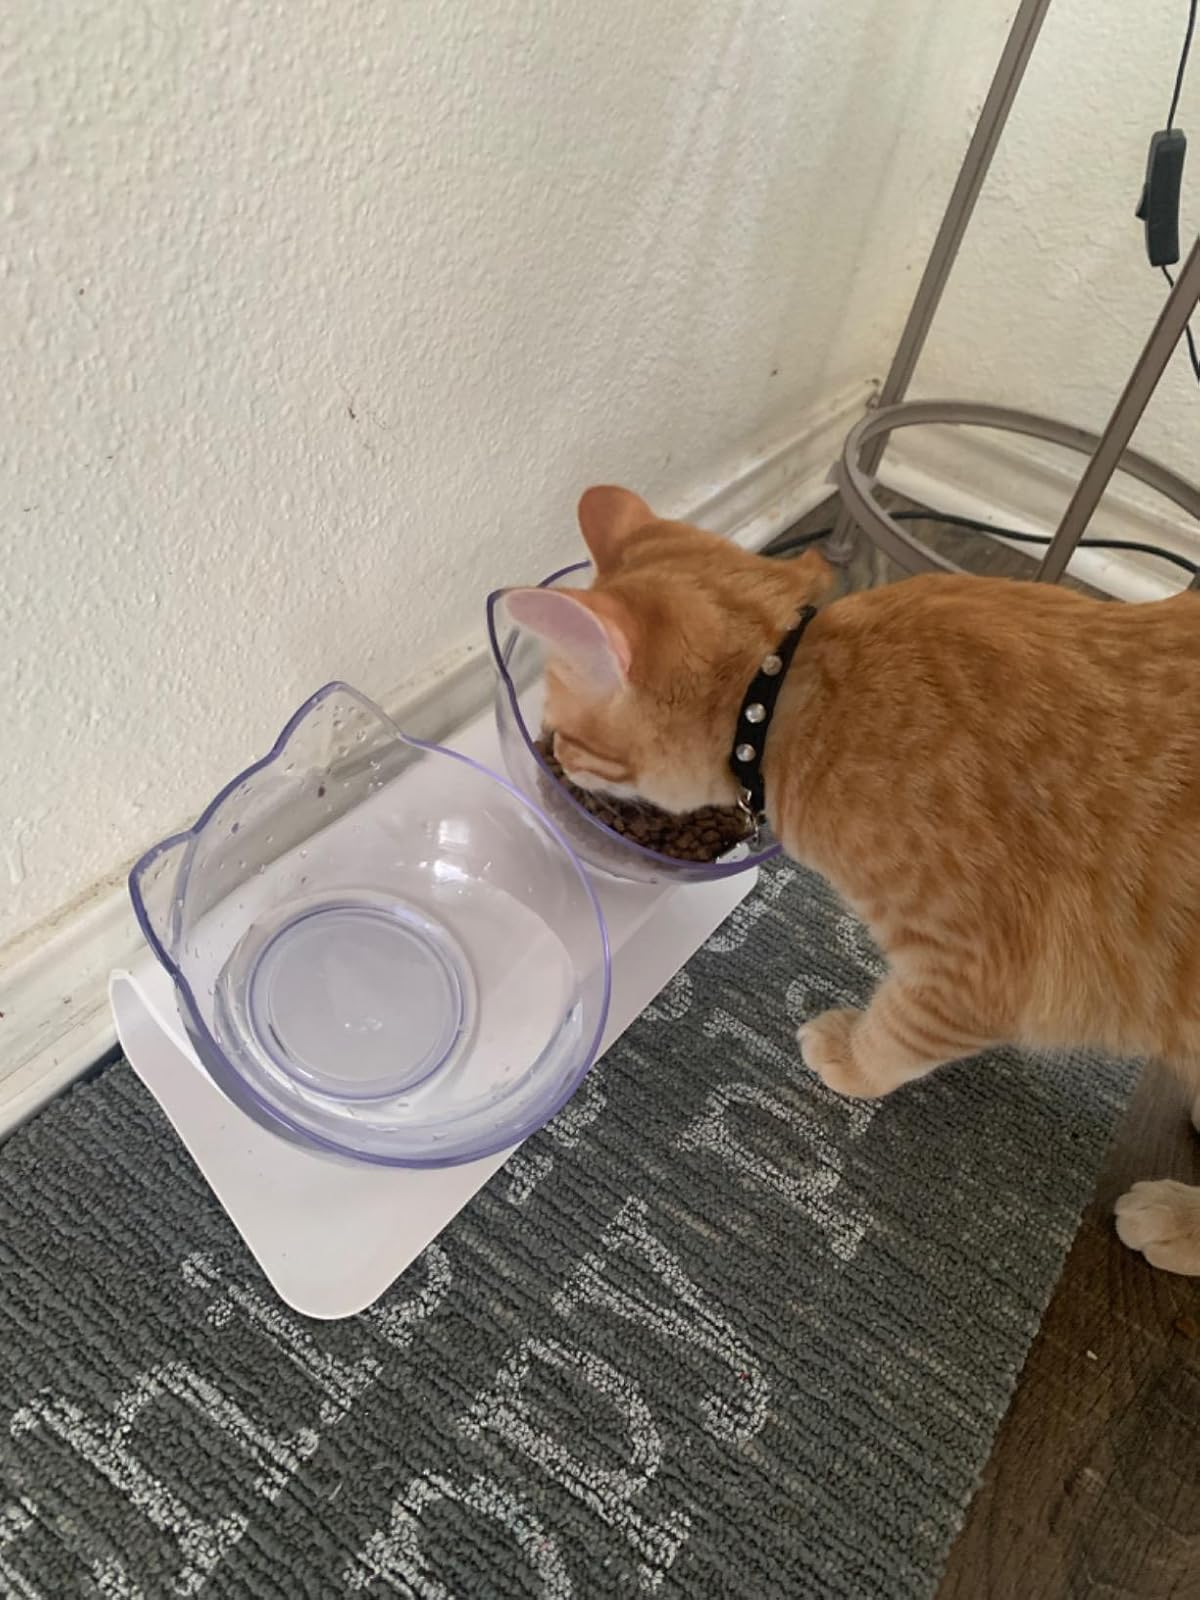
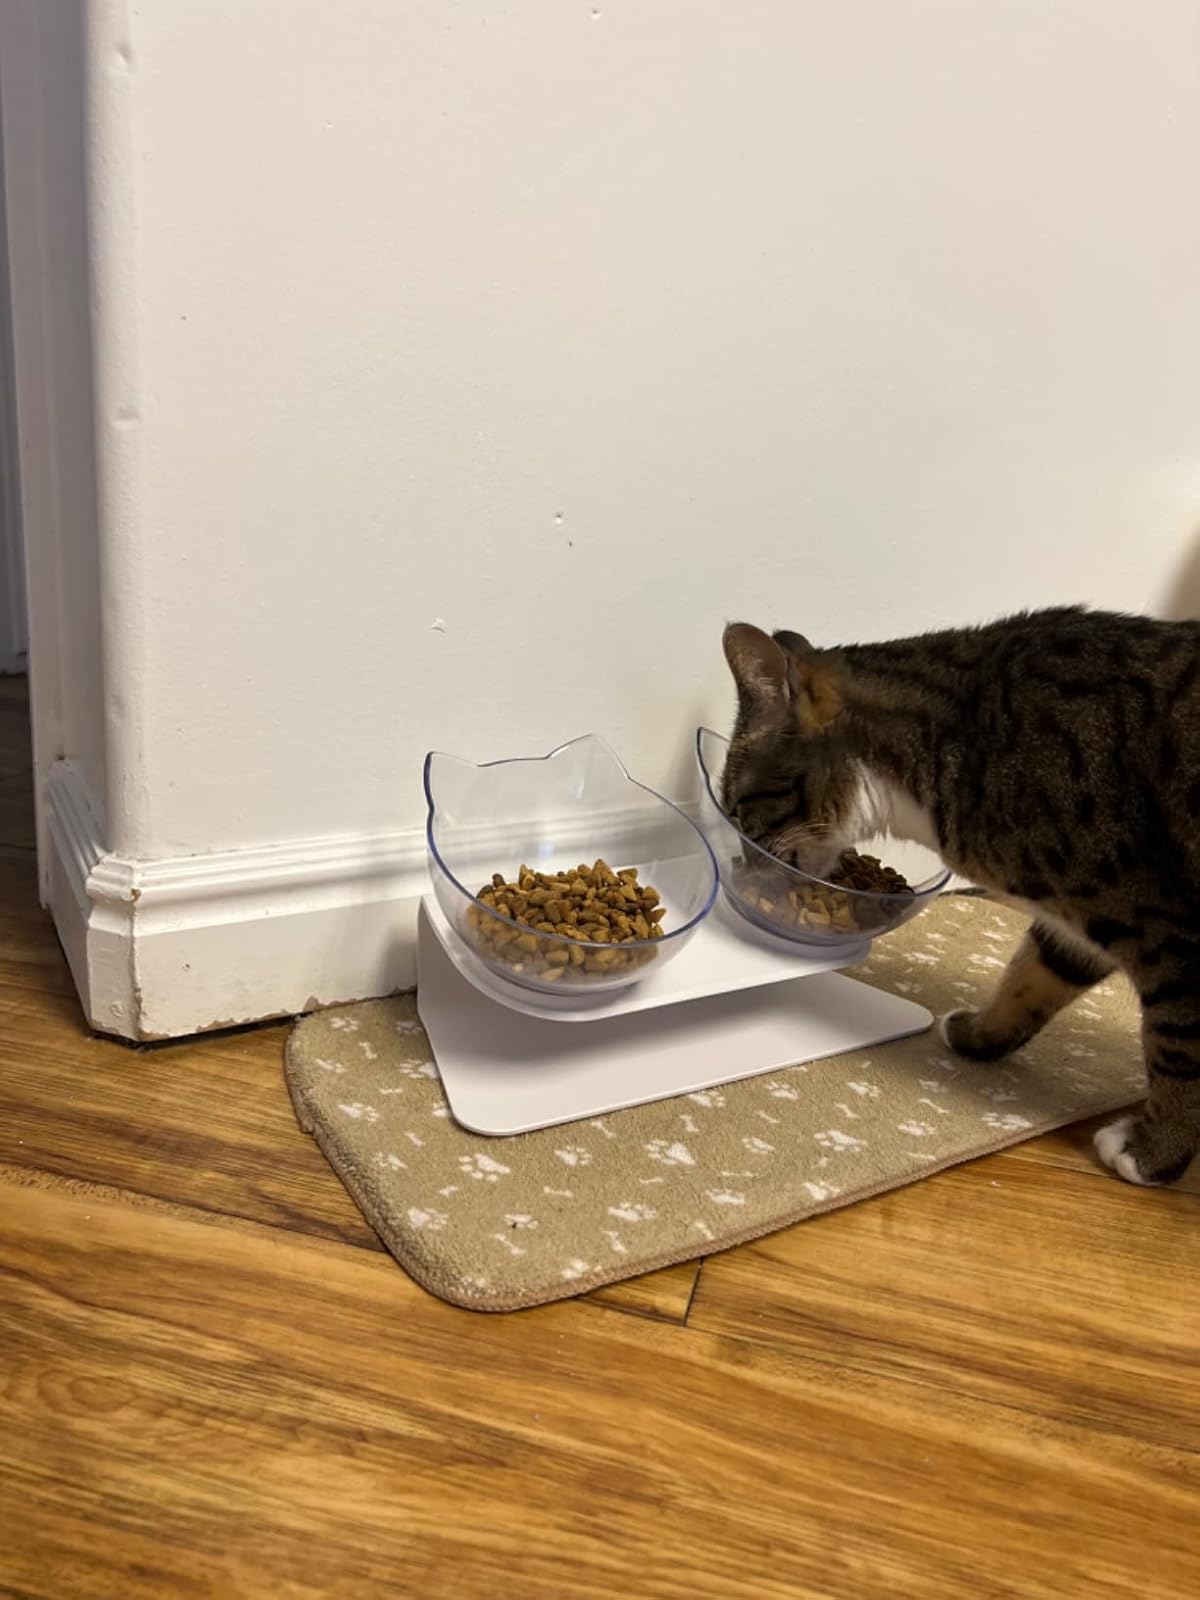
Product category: items_bowl
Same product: yes